September 14 (Eastern Orthodox liturgics)

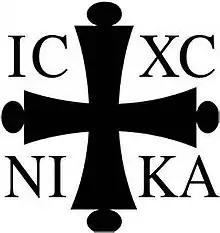
The Eastern Orthodox cross

September 13 - Eastern Orthodox liturgical calendar - September 15